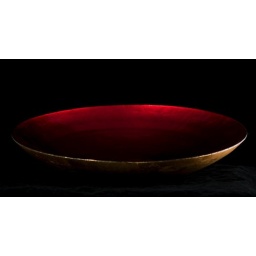
Iridescent red bowl my wife displays on a coffee table...about 14 inches (35.5cm) in diameter